Salvo Cuccia

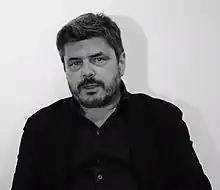

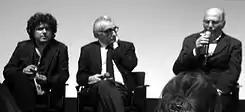
From left: Salvo Cuccia, Martin Scorsese and Vittorio De Seta at the 2005 Tribeca Film Festival

Salvo Cuccia (born July 14, 1960) is an Italian cinema director and screenwriter.